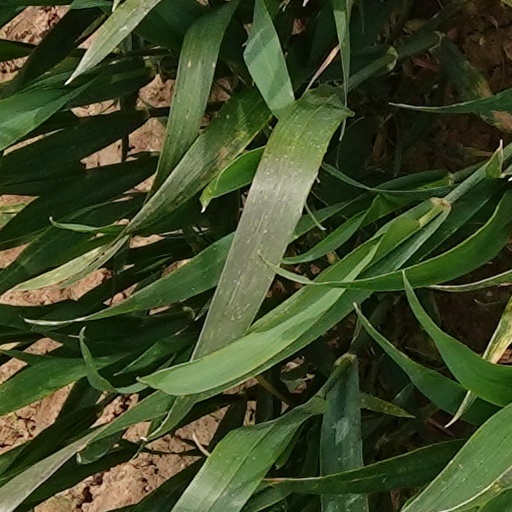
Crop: wheat